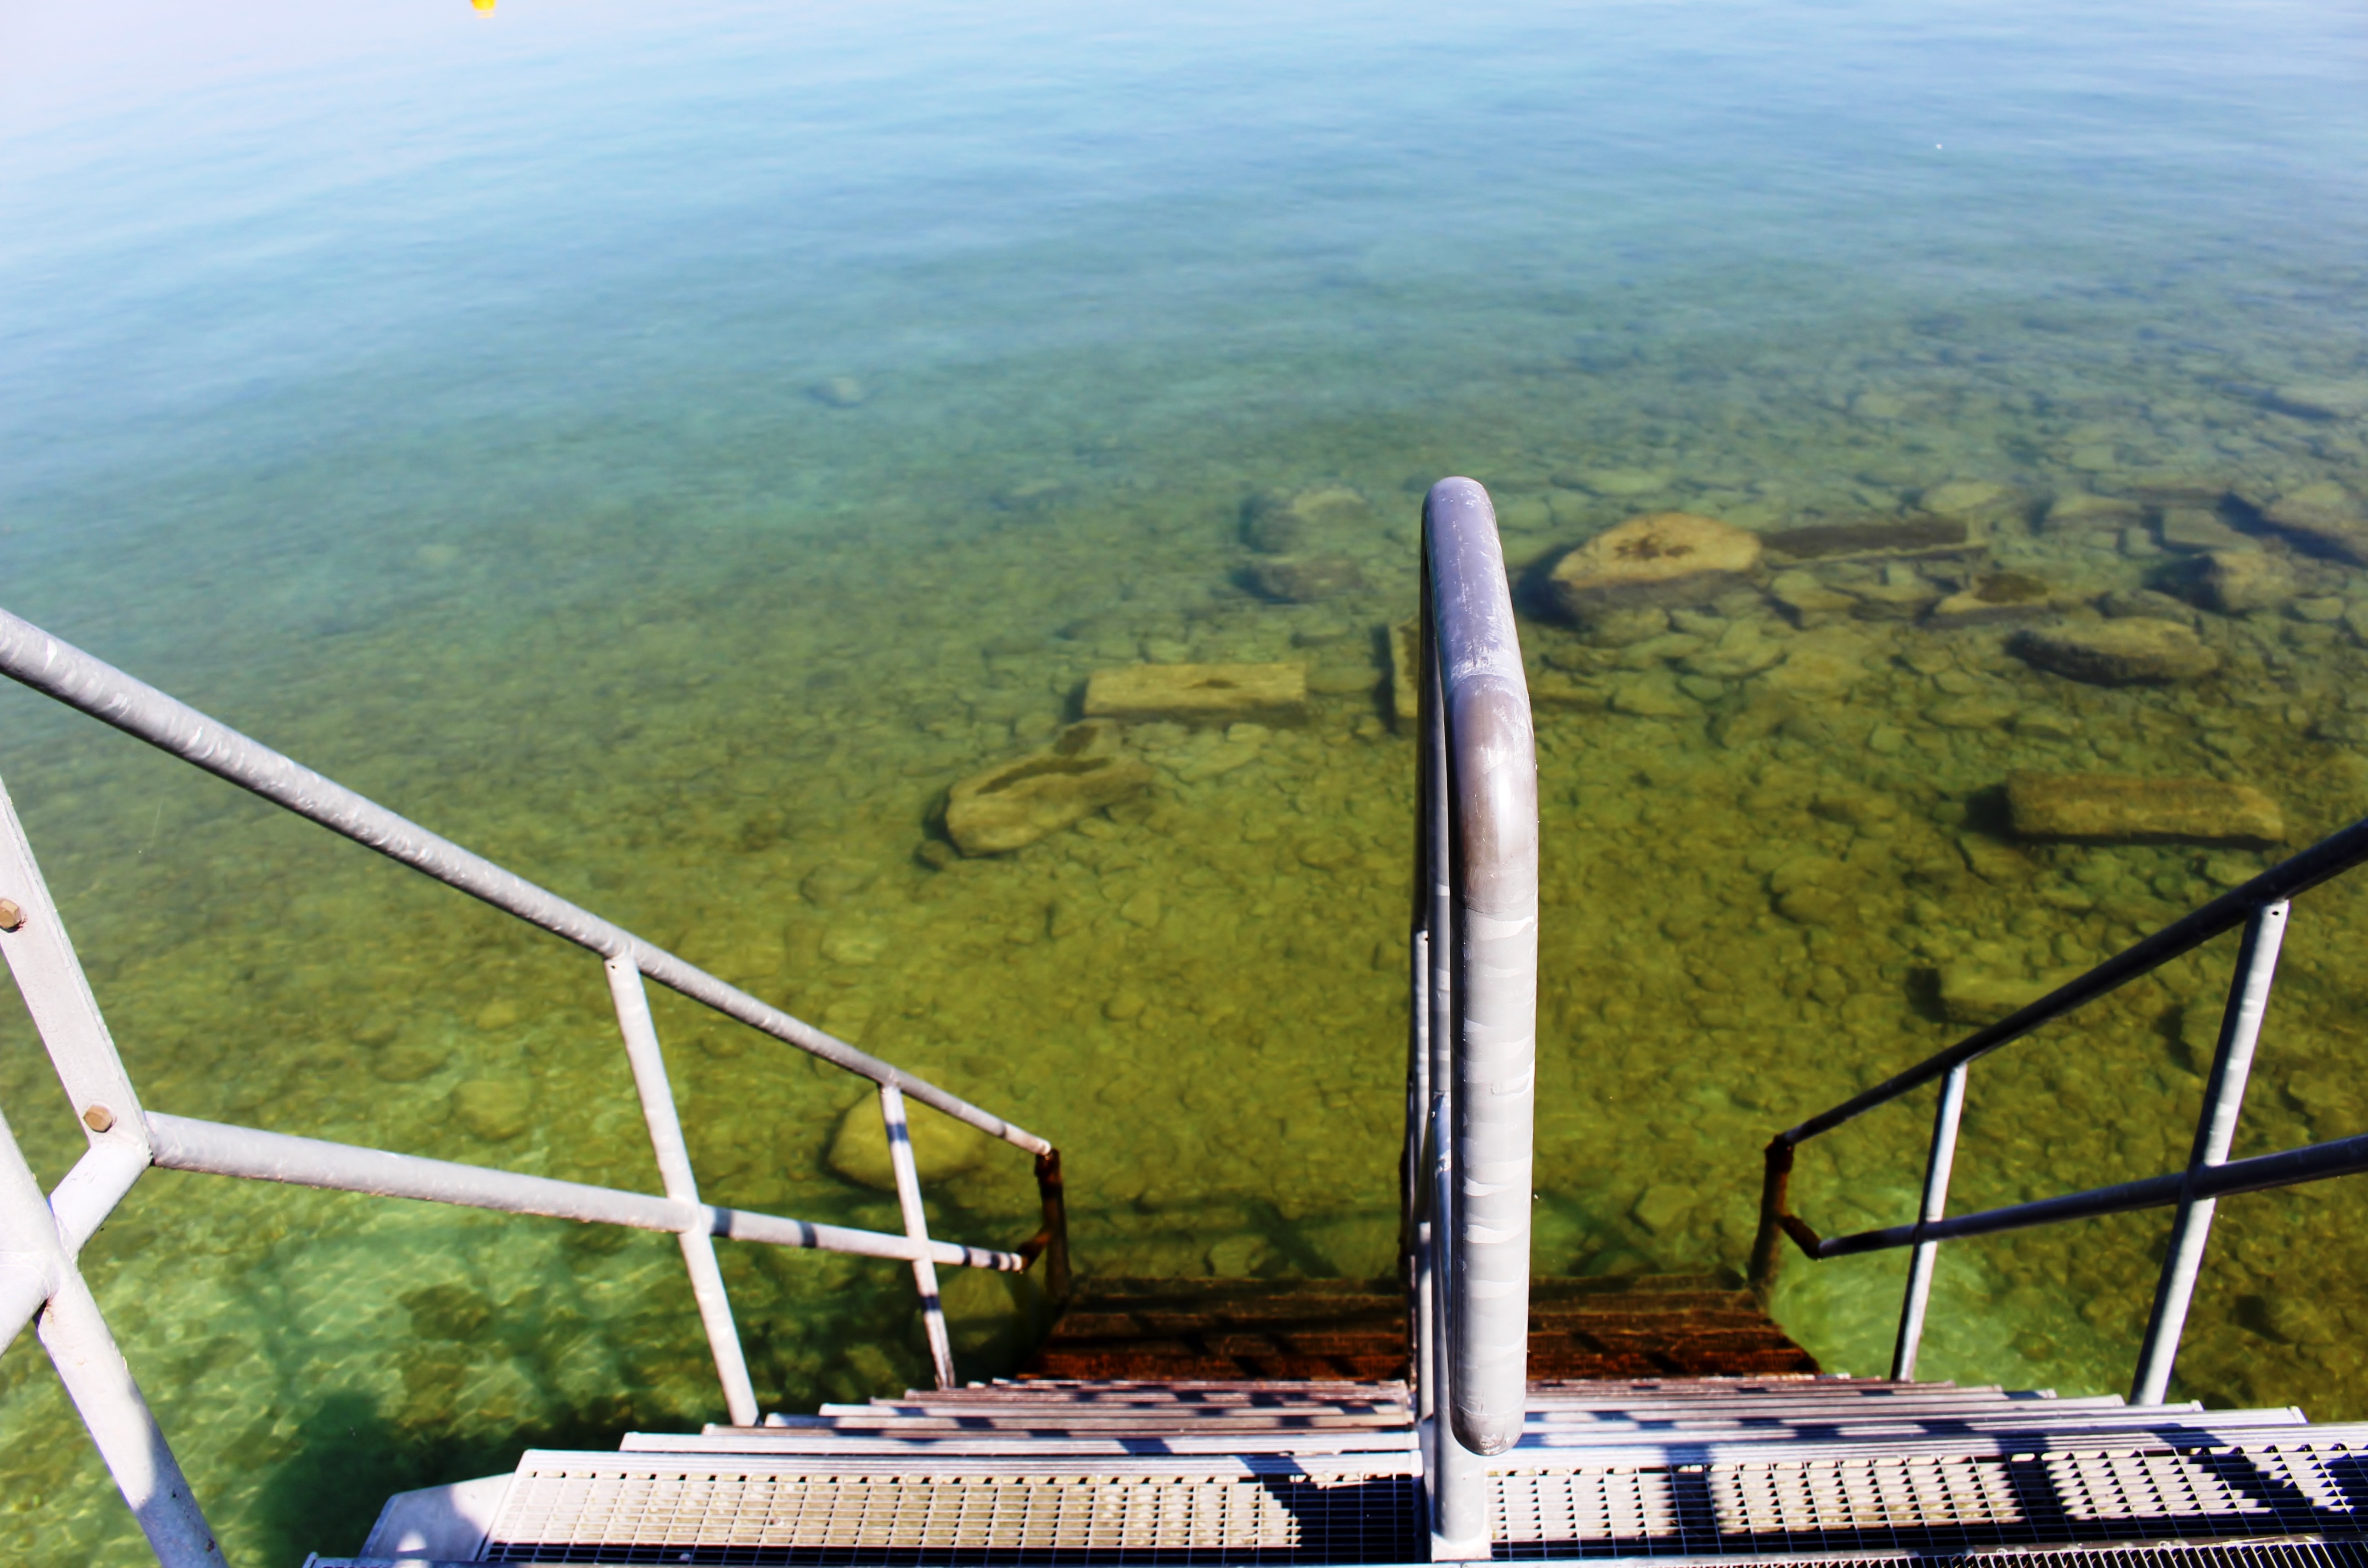
sea, coast, water, lake, wind, vehicle, flight, coloring, stairs, entry, lake constance, metal construction, aerial photography, atmosphere of earth